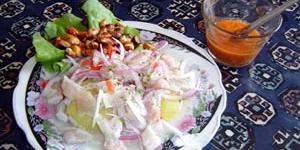
cebiche se puede escribir tambien como ceviche